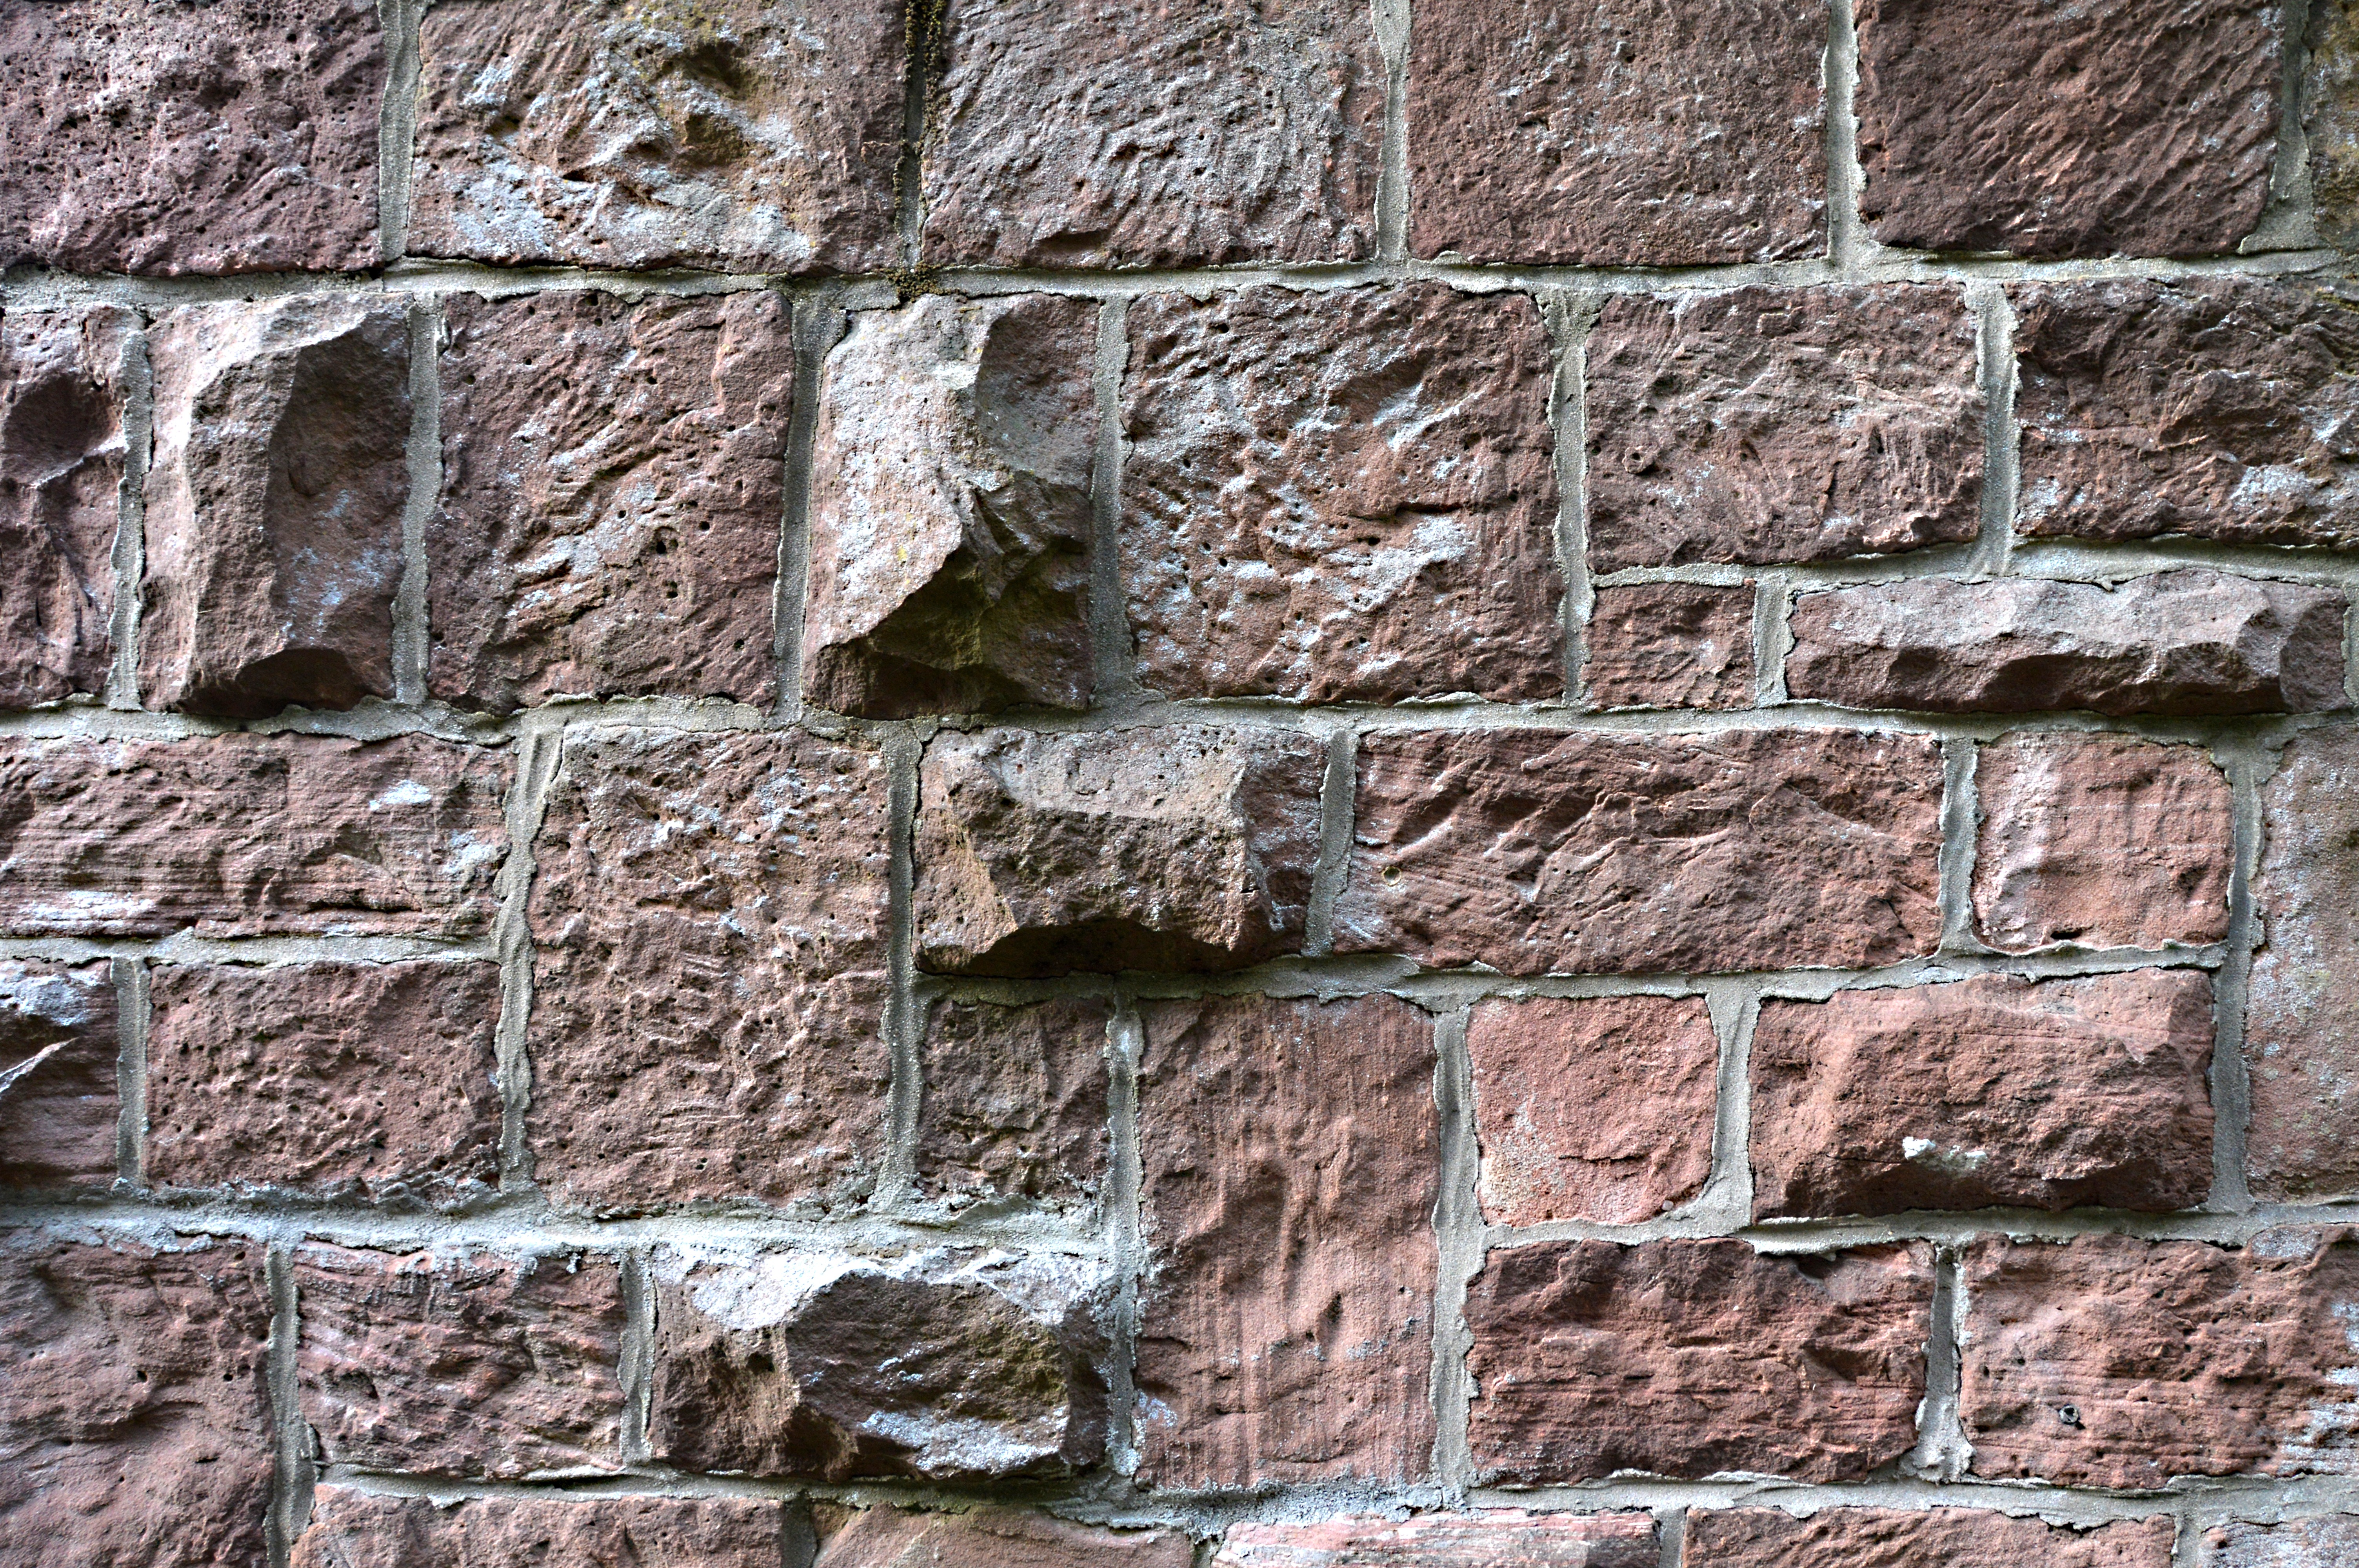
rock, texture, old, wall, soil, stone wall, brick, material, design, ruins, graphic, brickwork, weststadt, masonry, joints, sand stone, material collection, archaeological site, wall stones, ancient history